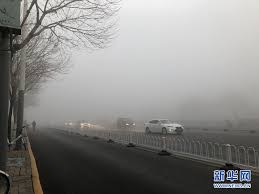
Weather: foggy or hazy